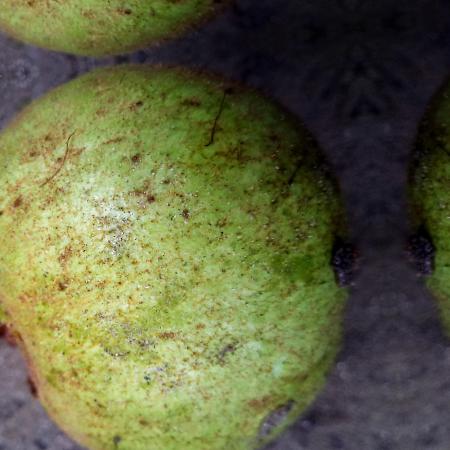
Label: Scab